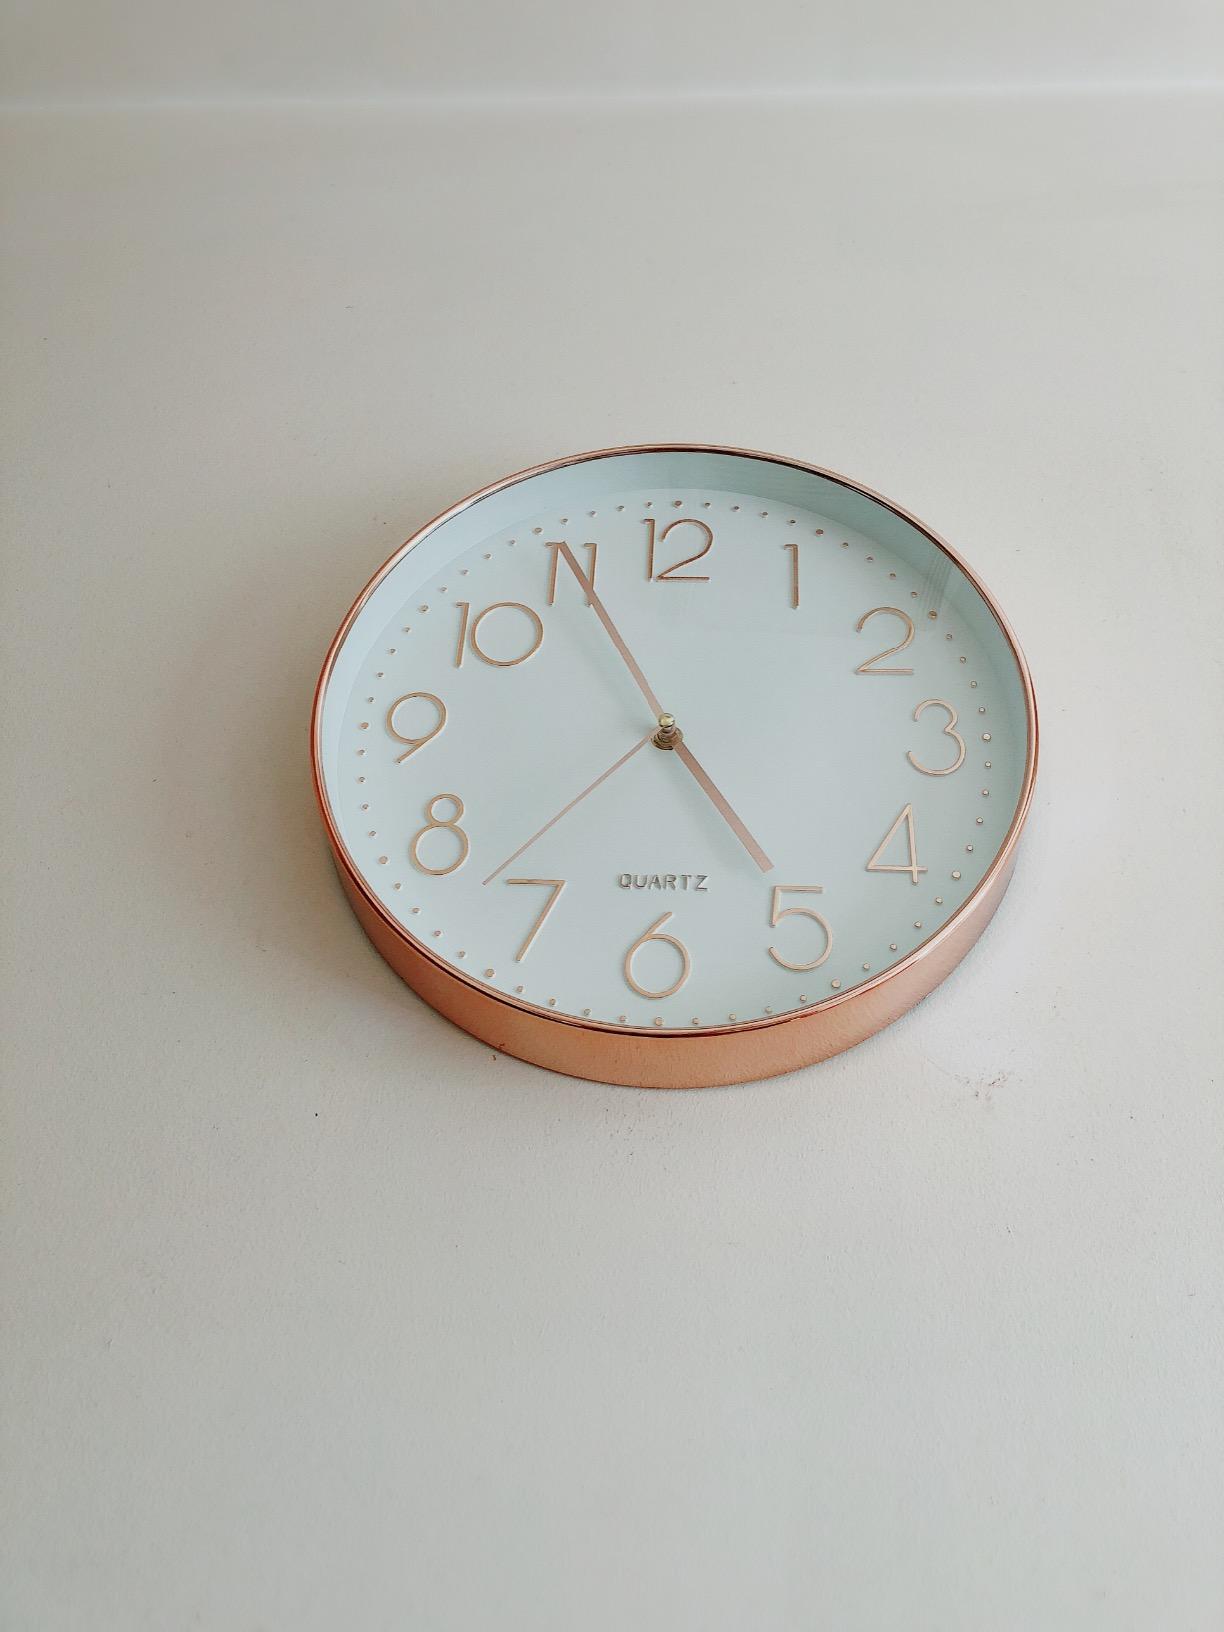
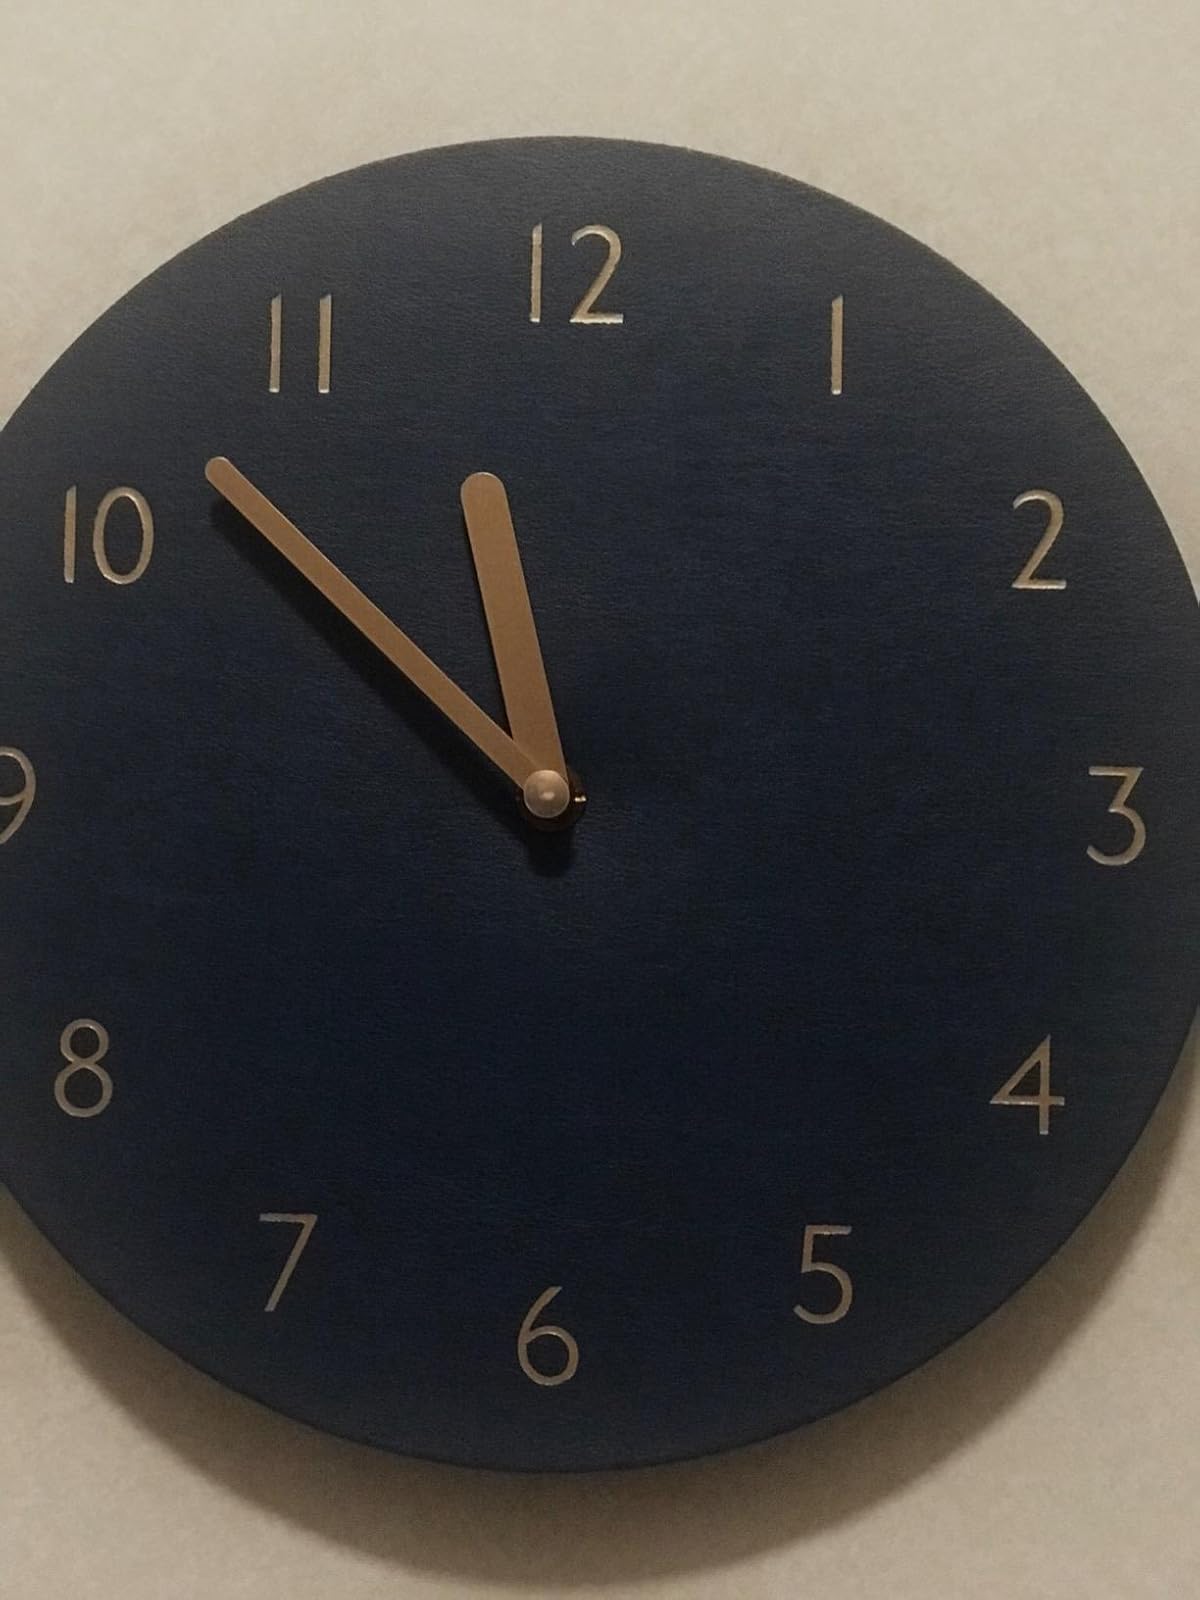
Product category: clock
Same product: no